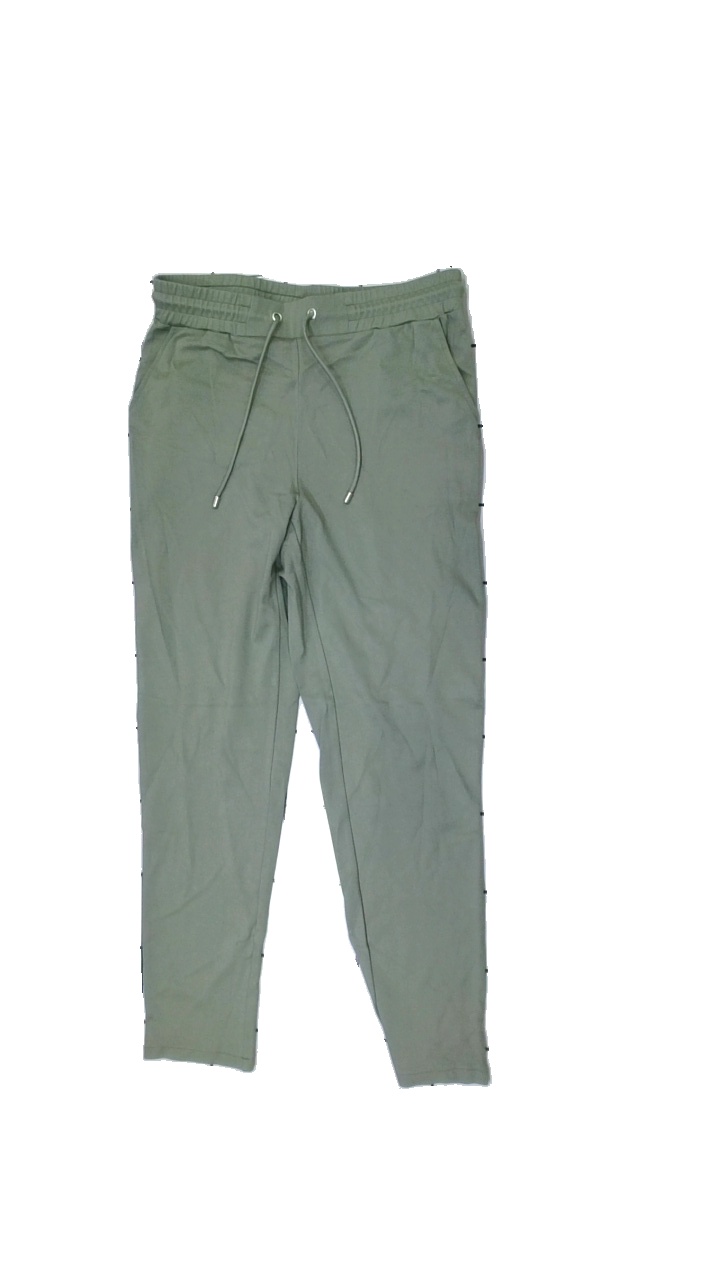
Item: Trousers (Ladies)
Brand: Kappahl
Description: Green lounge trousers
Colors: Green
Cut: Regular
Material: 61% Viscose 39% Nylon
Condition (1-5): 5
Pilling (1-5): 5
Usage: Reuse
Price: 50-100